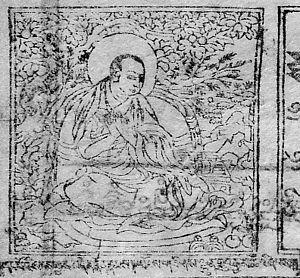
Le Tantra du Kalachakra est à la base de l'astronomie tibétaine.